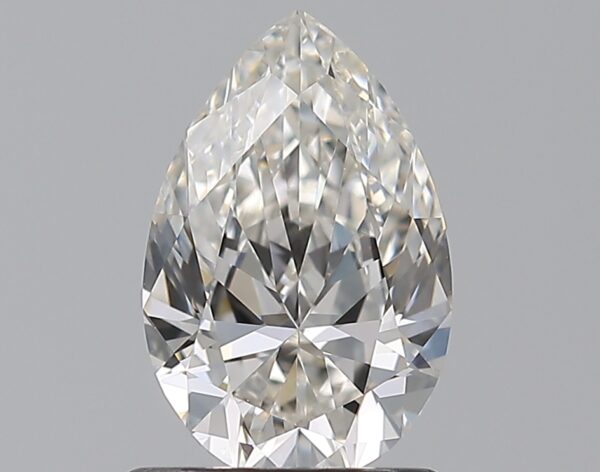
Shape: pear
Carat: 0.9
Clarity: VVS1
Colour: I
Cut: EX
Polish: EX
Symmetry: VG
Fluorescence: F
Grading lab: GIA
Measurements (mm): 8.22 x 5.38 x 3.29